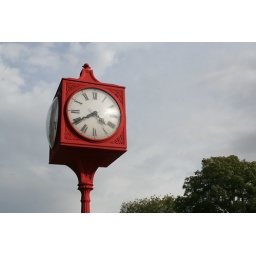
red clock in cpt village